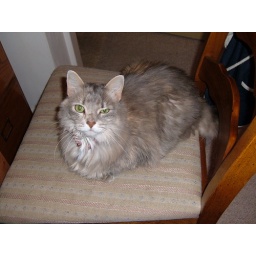
little girl in her chair by my desk